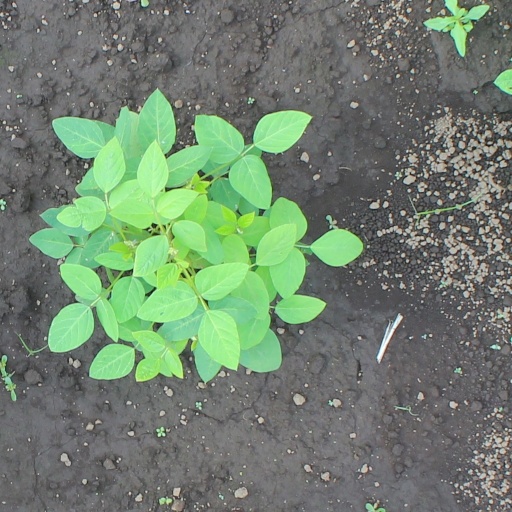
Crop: soybean